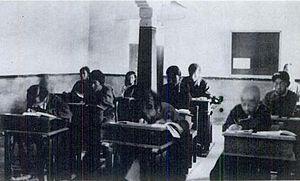
L'école anglaise de Gyantsé est une école laïque moderne, basée sur le modèle de l'école privée anglaise et située dans la ville de Gyantsé au Tibet. Un éducateur britannique, Frank Ludlow, invité par le gouvernement tibétain, en fut le directeur. L'école, fondée par le 13ᵉ dalaï-lama, est ouverte en 1923. Elle est fermée trois ans plus tard en 1926.
Thubten Gyatso ou Thupten Gyatso, né le 27 mai 1876 à Langdun et mort le 17 décembre 1933 à Lhassa est le 13ᵉ dalaï-lama, surnommé le « Grand Treizième ». Intronisé en 1879, il accède au pouvoir en 1895 à la suite du régent Lobsang Trinley, et gouverne jusqu'à sa mort.